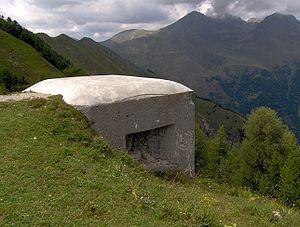
Le massif de l’Authion est un massif de montagnes faisant partie des Préalpes de Nice, dans les Alpes du Sud, et situé dans le département des Alpes-Maritimes au nord-est du col de Turini dans le parc national du Mercantour.